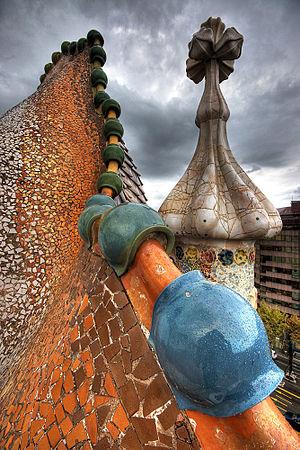
Le modernisme catalan est un mouvement artistique d'origine catalane inscrit dans la tendance de l'Art nouveau en Europe et dans la continuité de la renaissance catalane.
La Casa Batlló est un édifice moderniste conçu par l'architecte Antoni Gaudí, chef de file de ce mouvement, de 1904 à 1906. Elle est située dans l'Illa de la Discòrdia, au 43 Passeig de Gràcia à Barcelone.